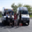
Label: bus